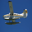
Label: airplane